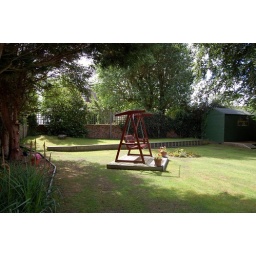
CKD Galbraith market fine detached house in prime Ayrshire location 4